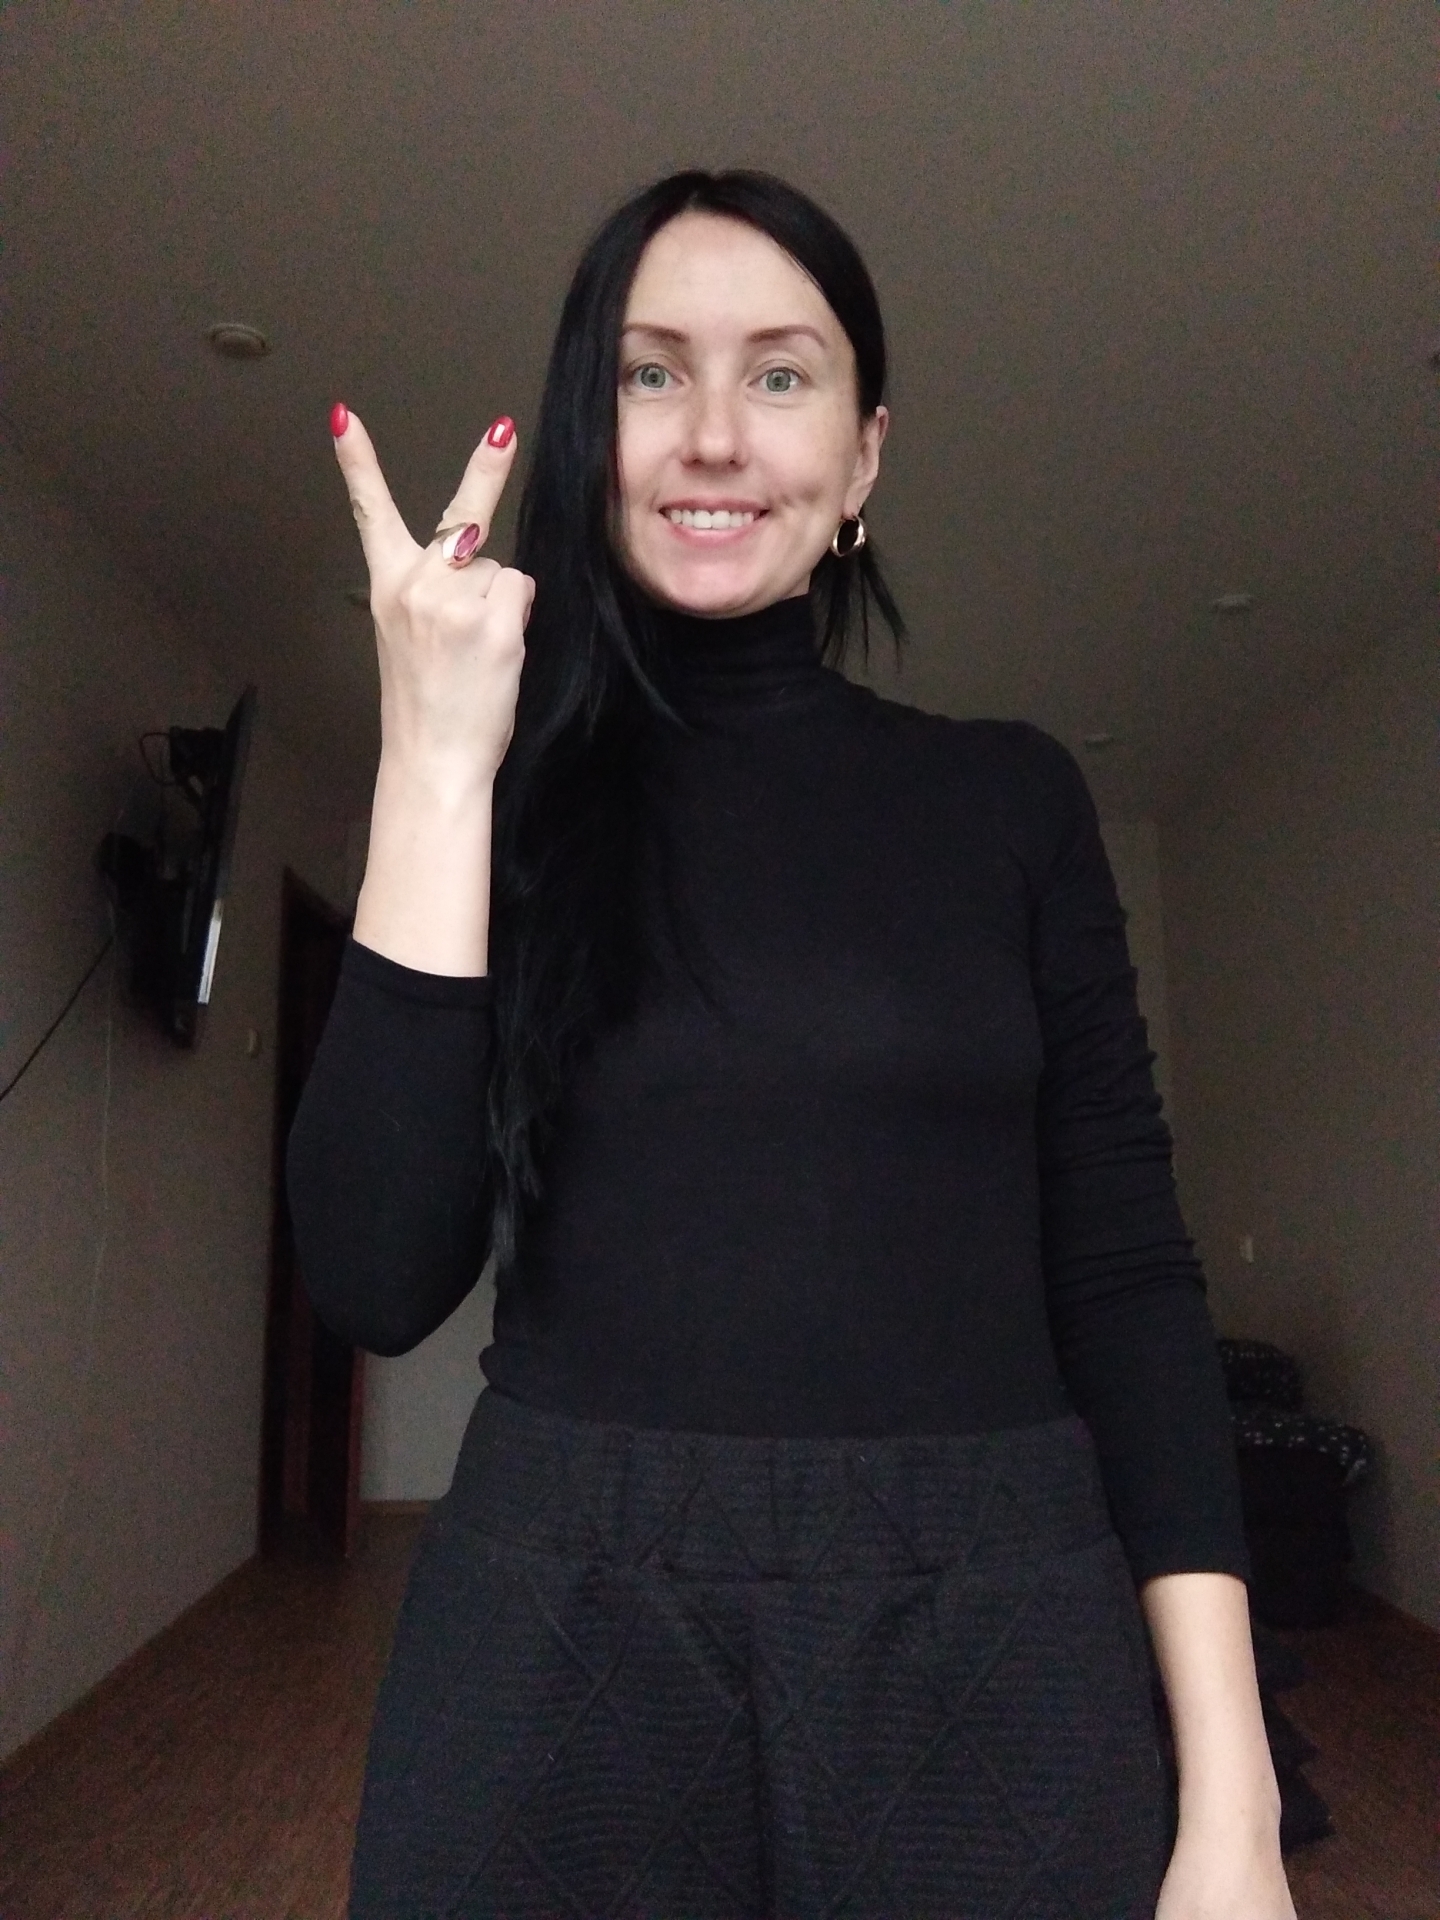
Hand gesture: peace_inverted